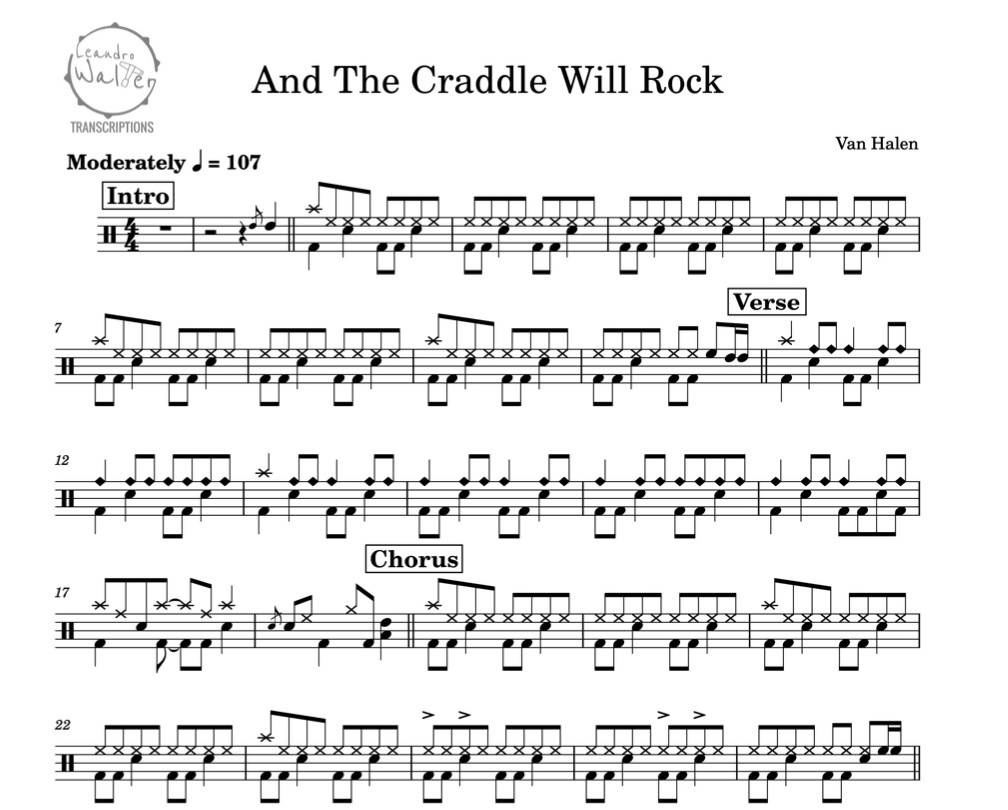
And the Cradle Will Rock... - Van Halen - Full Drum Transcription / Drum Sheet Music - Percunerds Transcriptions
Brand: Percunerds Transcriptions
Category: Arts & Entertainment > Hobbies & Creative Arts > Musical Instruments > Percussion > Drum Kits > Rock Drum Kits